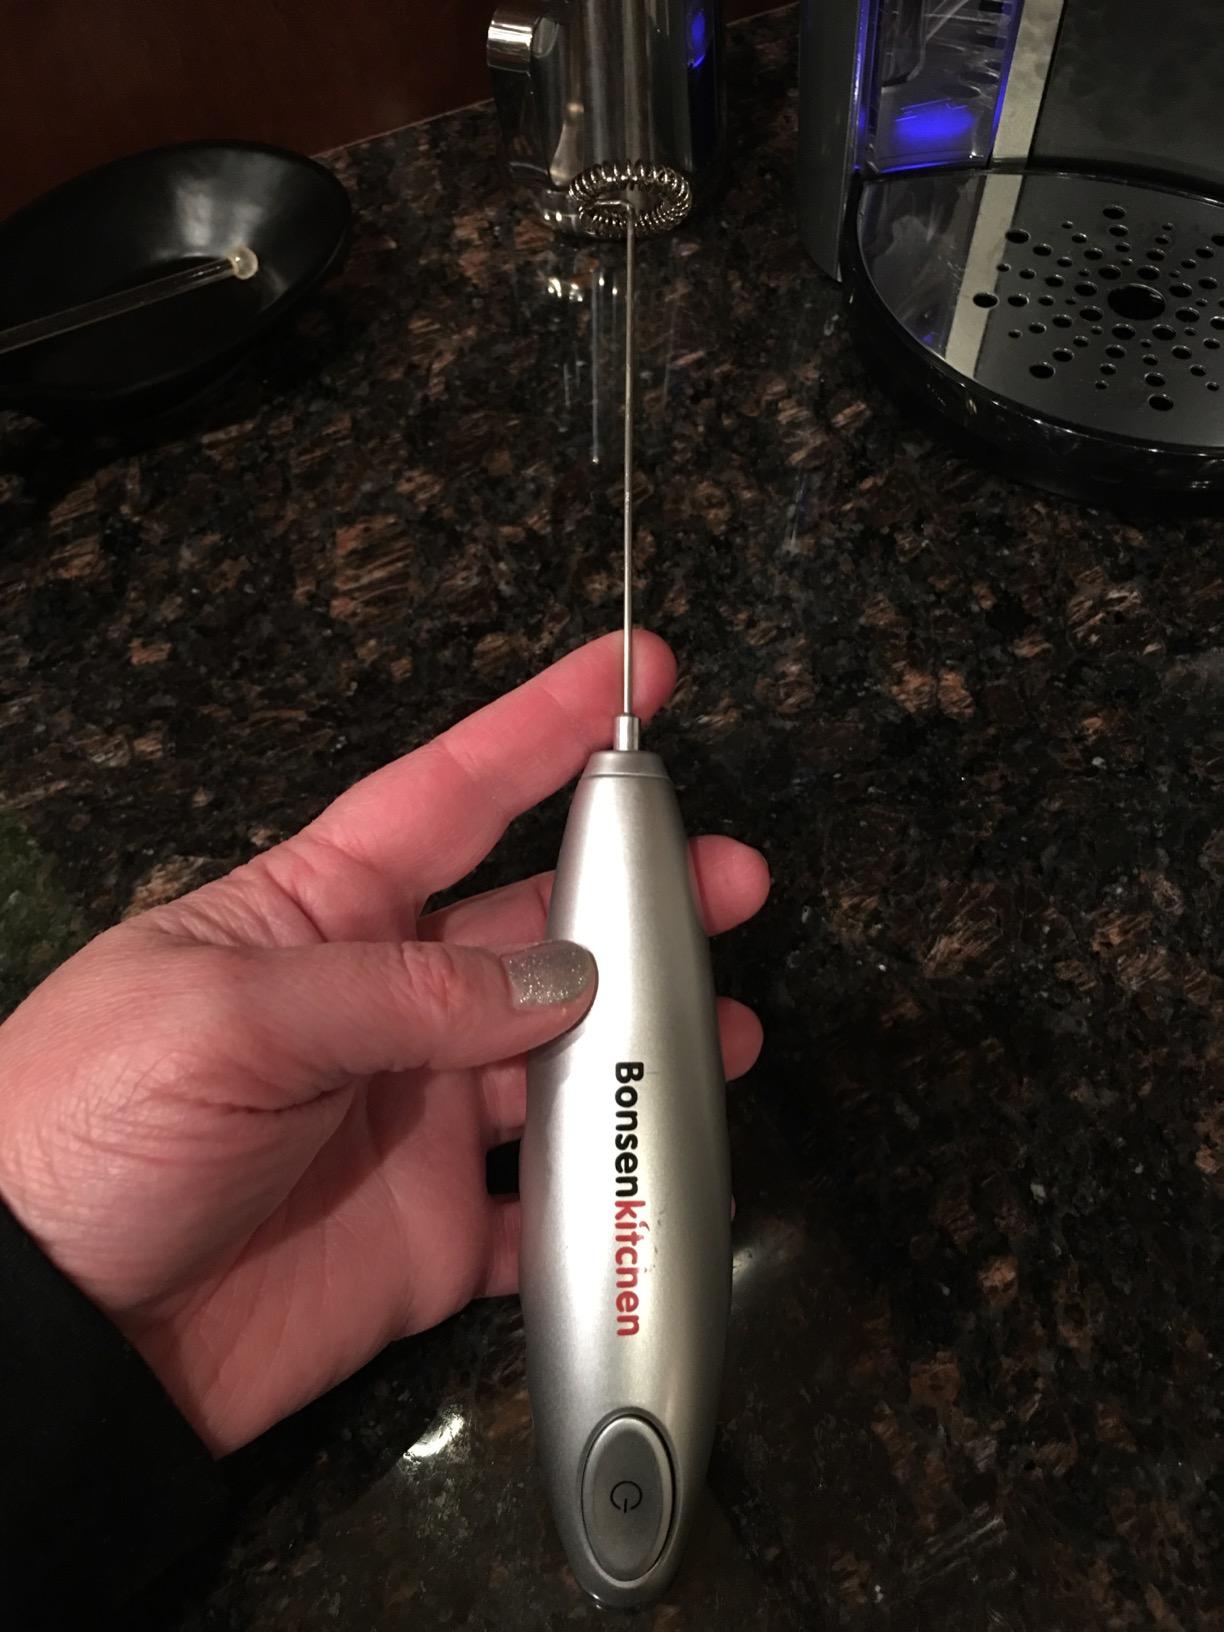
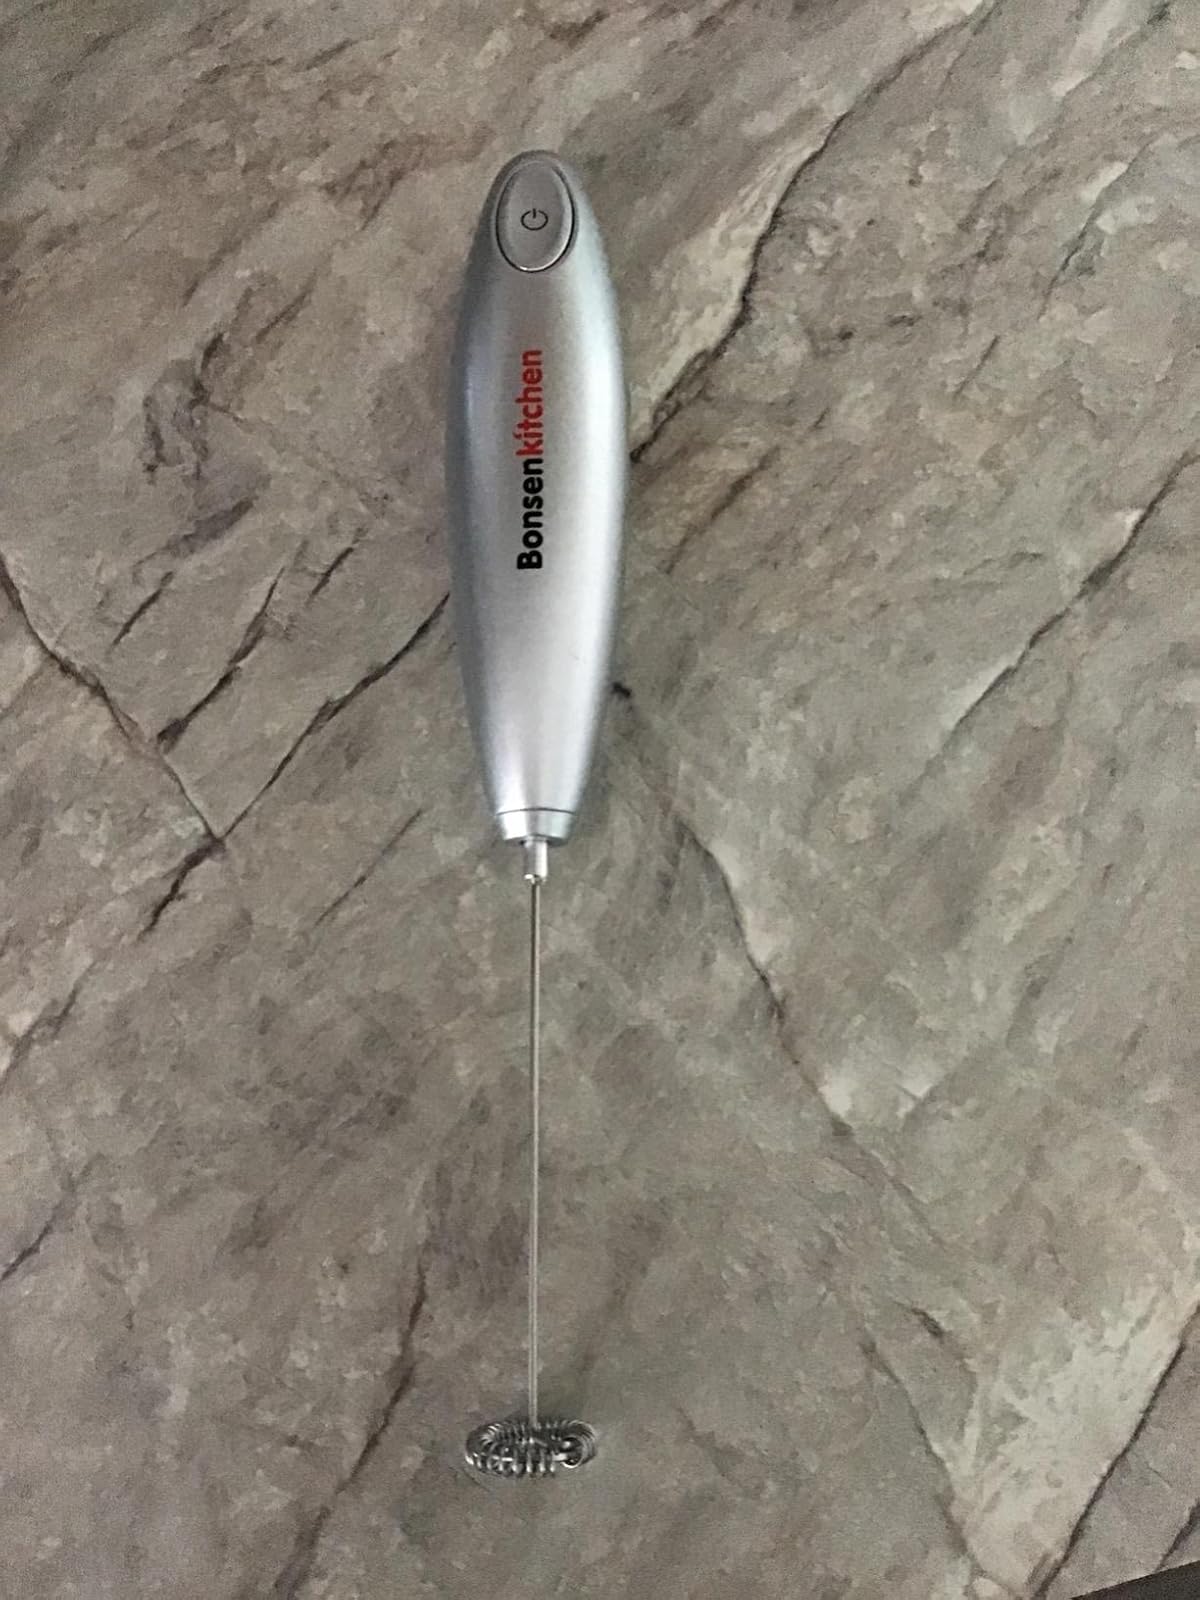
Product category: items_mixer
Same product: yes